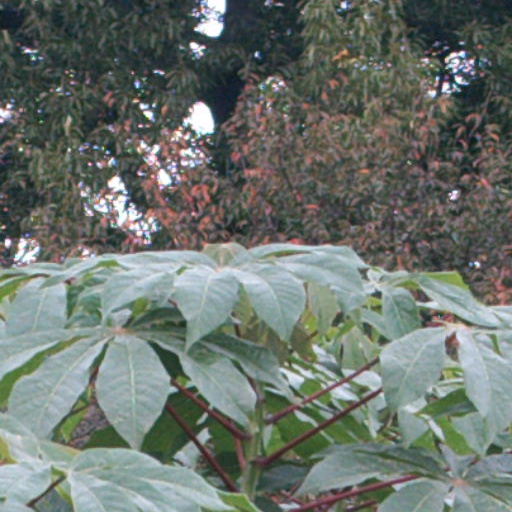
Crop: cassava